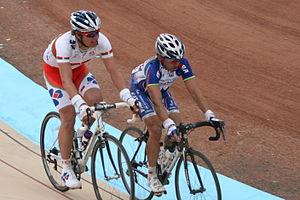
Yauheni Hutarovich et Robbie McEwen à l'arrivée de Paris-Roubaix 2010